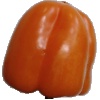
Label: Pepper Orange 1